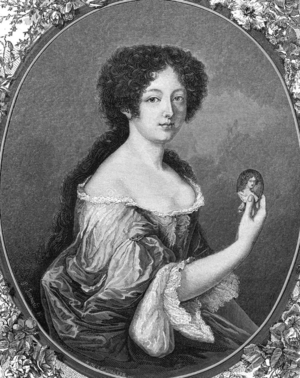
Portrait de Gabrielle de Rochechouart, Marquise de Thianges et soeur aînée de Madame de Montespan.
Gabrielle de Rochechouart de Mortemart, Marquise de Thianges, est une aristocrate française qui fut la sœur aînée et confidente de Madame de Montespan.